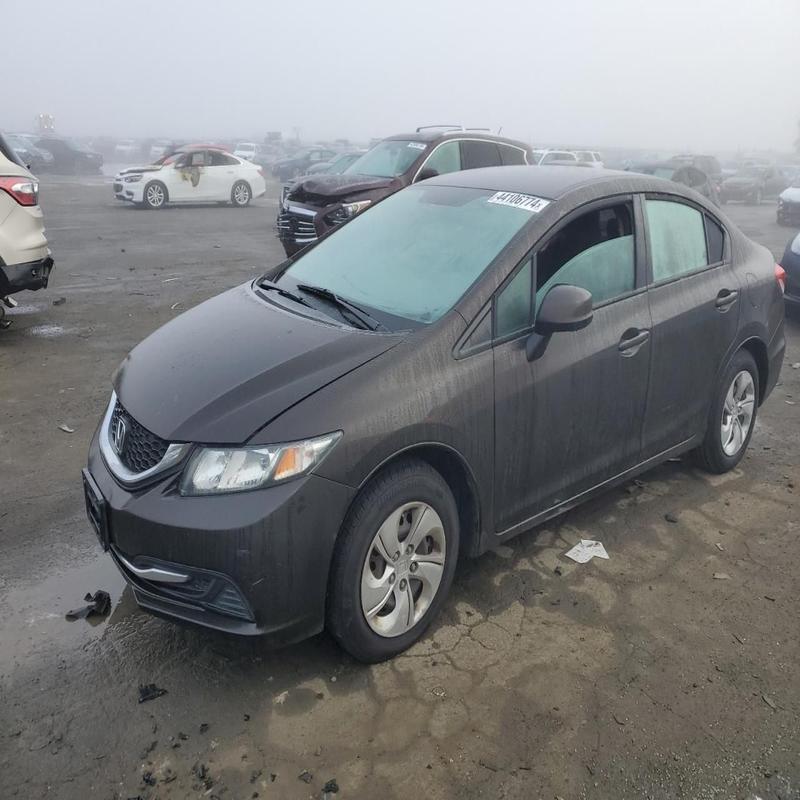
Aucun dommage détecté.
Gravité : aucun